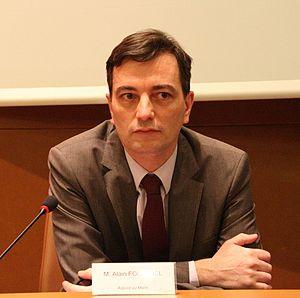
Alain Fontanel, adjoint au maire de Strasbourg
Les élections municipales à Strasbourg permettent d'élire le maire et les conseillers municipaux de la commune de Strasbourg, chef-lieu du département du Bas-Rhin et de la région Alsace. Elle permet également d'élire les représentants de Strasbourg à l'Eurométropole. Elles ont souvent été le théâtre d'affrontements durs entre la droite et la gauche, la ville basculant de l'un à l'autre bord au fil des élections.
Alain Fontanel, né le 2 janvier 1969 au Mesnil-Saint-Denis, est un homme politique français.